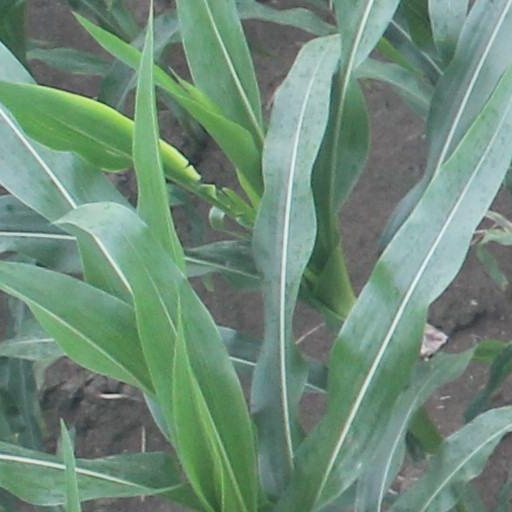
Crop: maize; corn